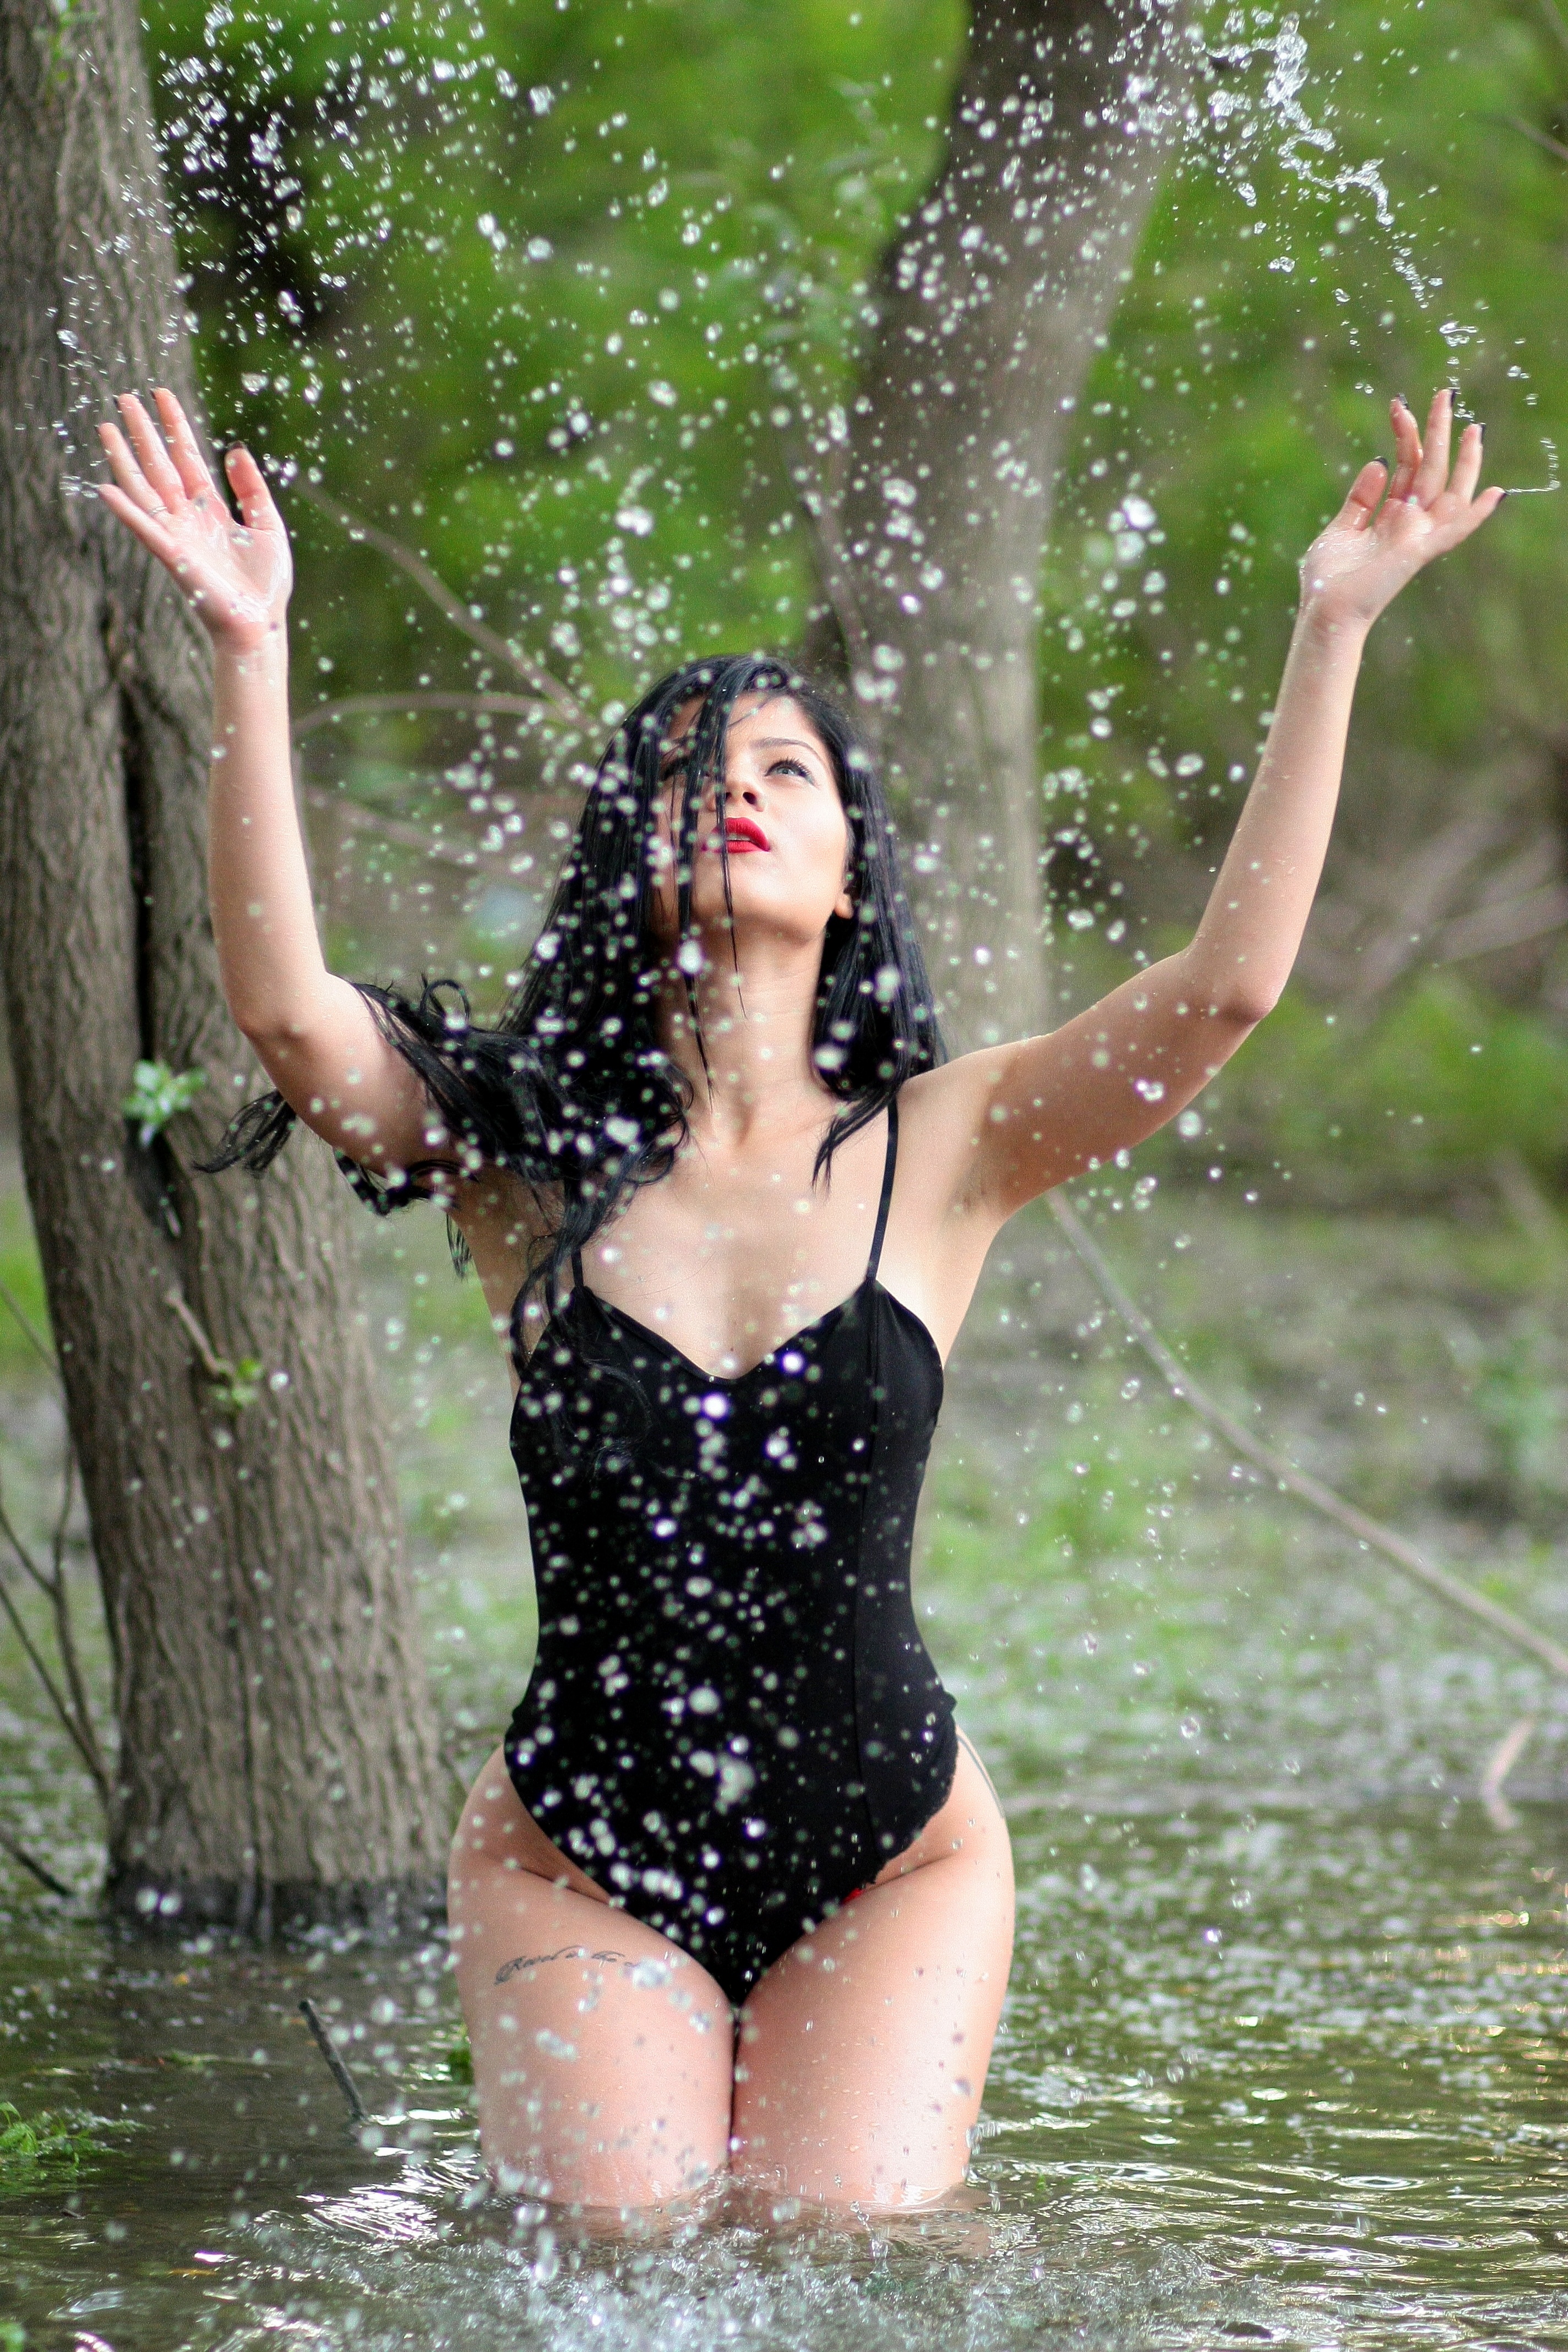
water, forest, girl, photography, leg, model, spring, jungle, splash, fashion, clothing, lady, swimwear, swimsuit, beauty, sensual, abdomen, photo shoot